Queen Elizabeth Olympic Park

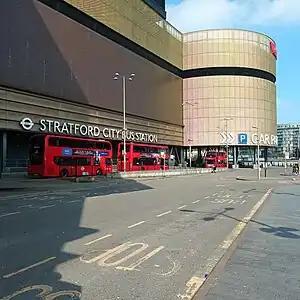
Stratford City bus station

As of January 2021, several arts and creativity institutions are constructing outposts at the park as part of a £1.1billion development, including: